Onilahy River

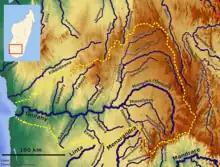
Onilahy Bassin

Sources of the Onilahy river are near Beadabo. It flows through Ankilimary, to Benenitra, Ehara, Bezaha and Antanimena.